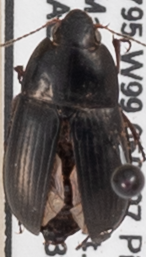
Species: Amara crassispina
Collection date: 2022-03-23
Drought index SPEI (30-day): -1.01
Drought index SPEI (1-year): -0.608
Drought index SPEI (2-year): -0.9